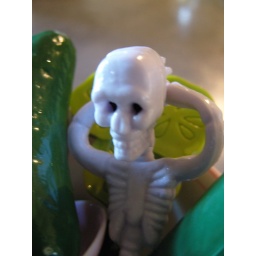
a macro bendy skeleton in a bowl of plastic pickles (this usually lives on the window ledge behind the kitchen sink)